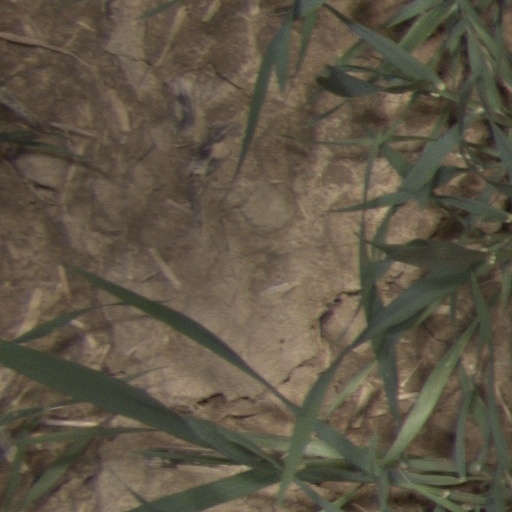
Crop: wheat